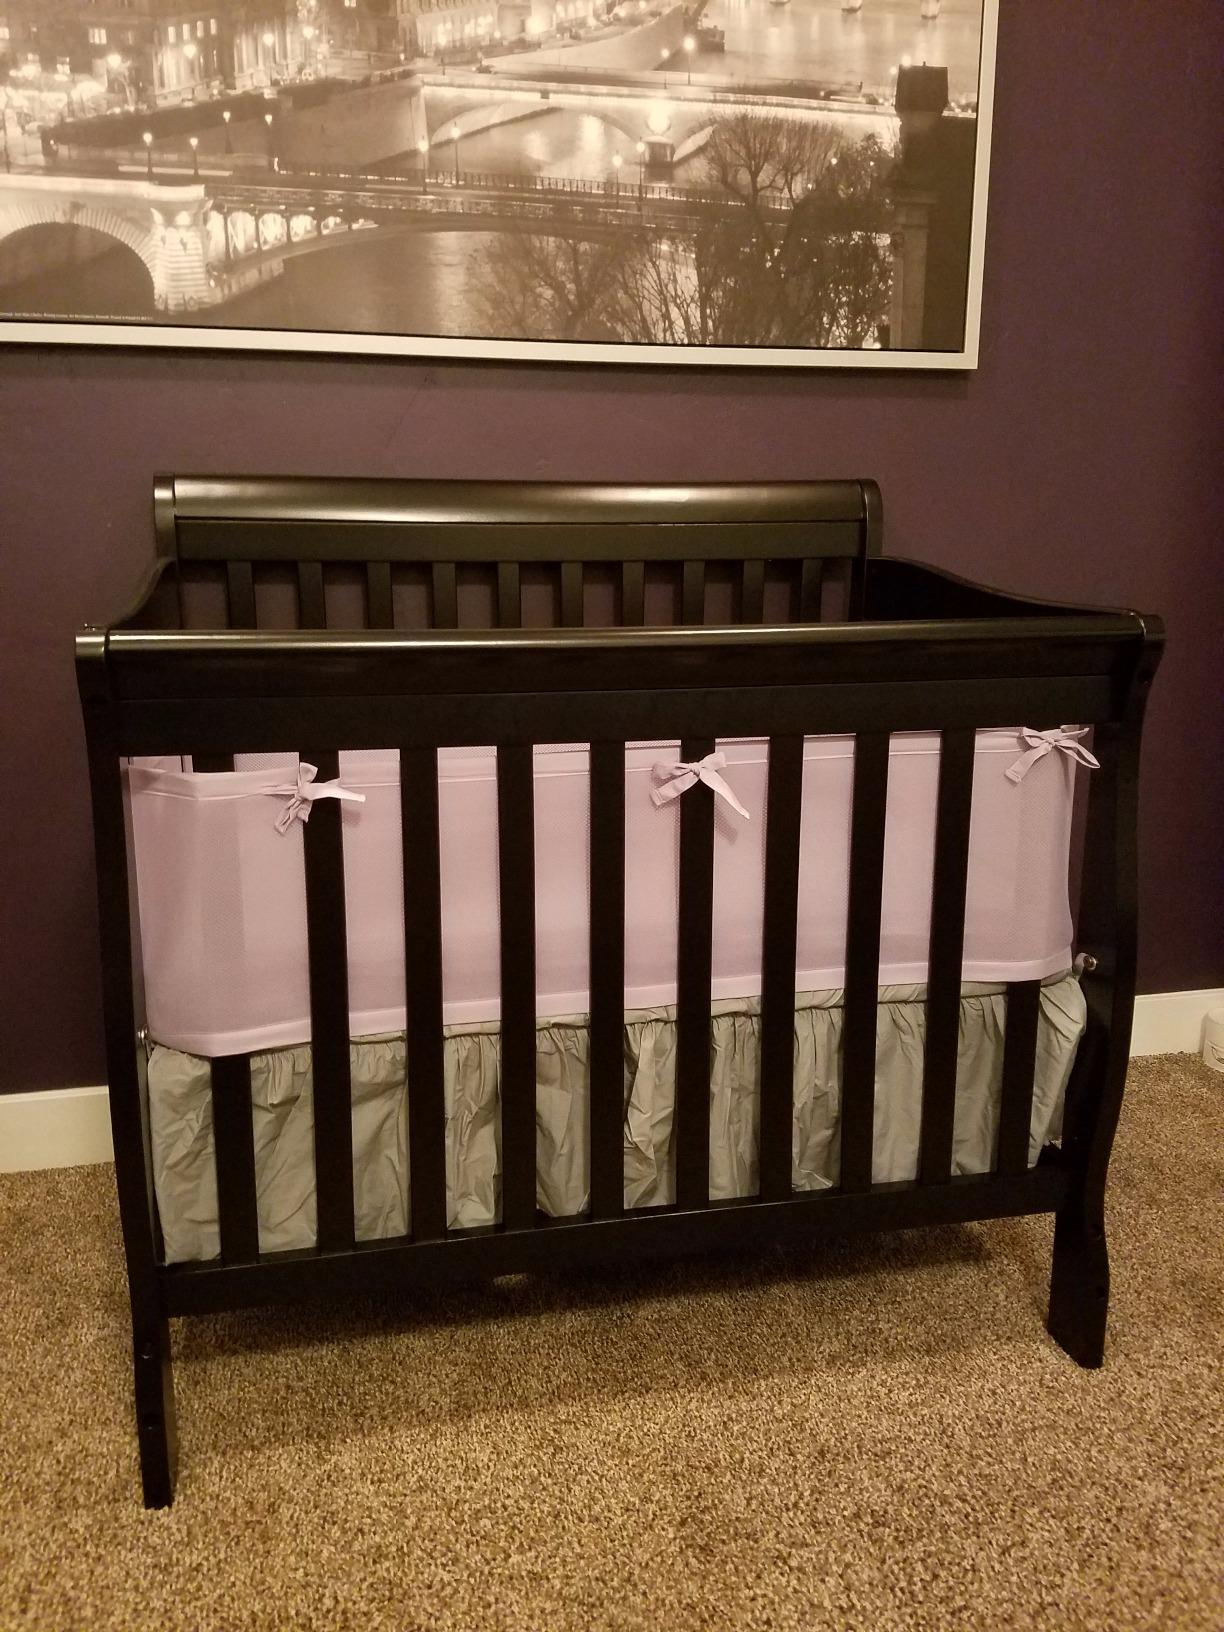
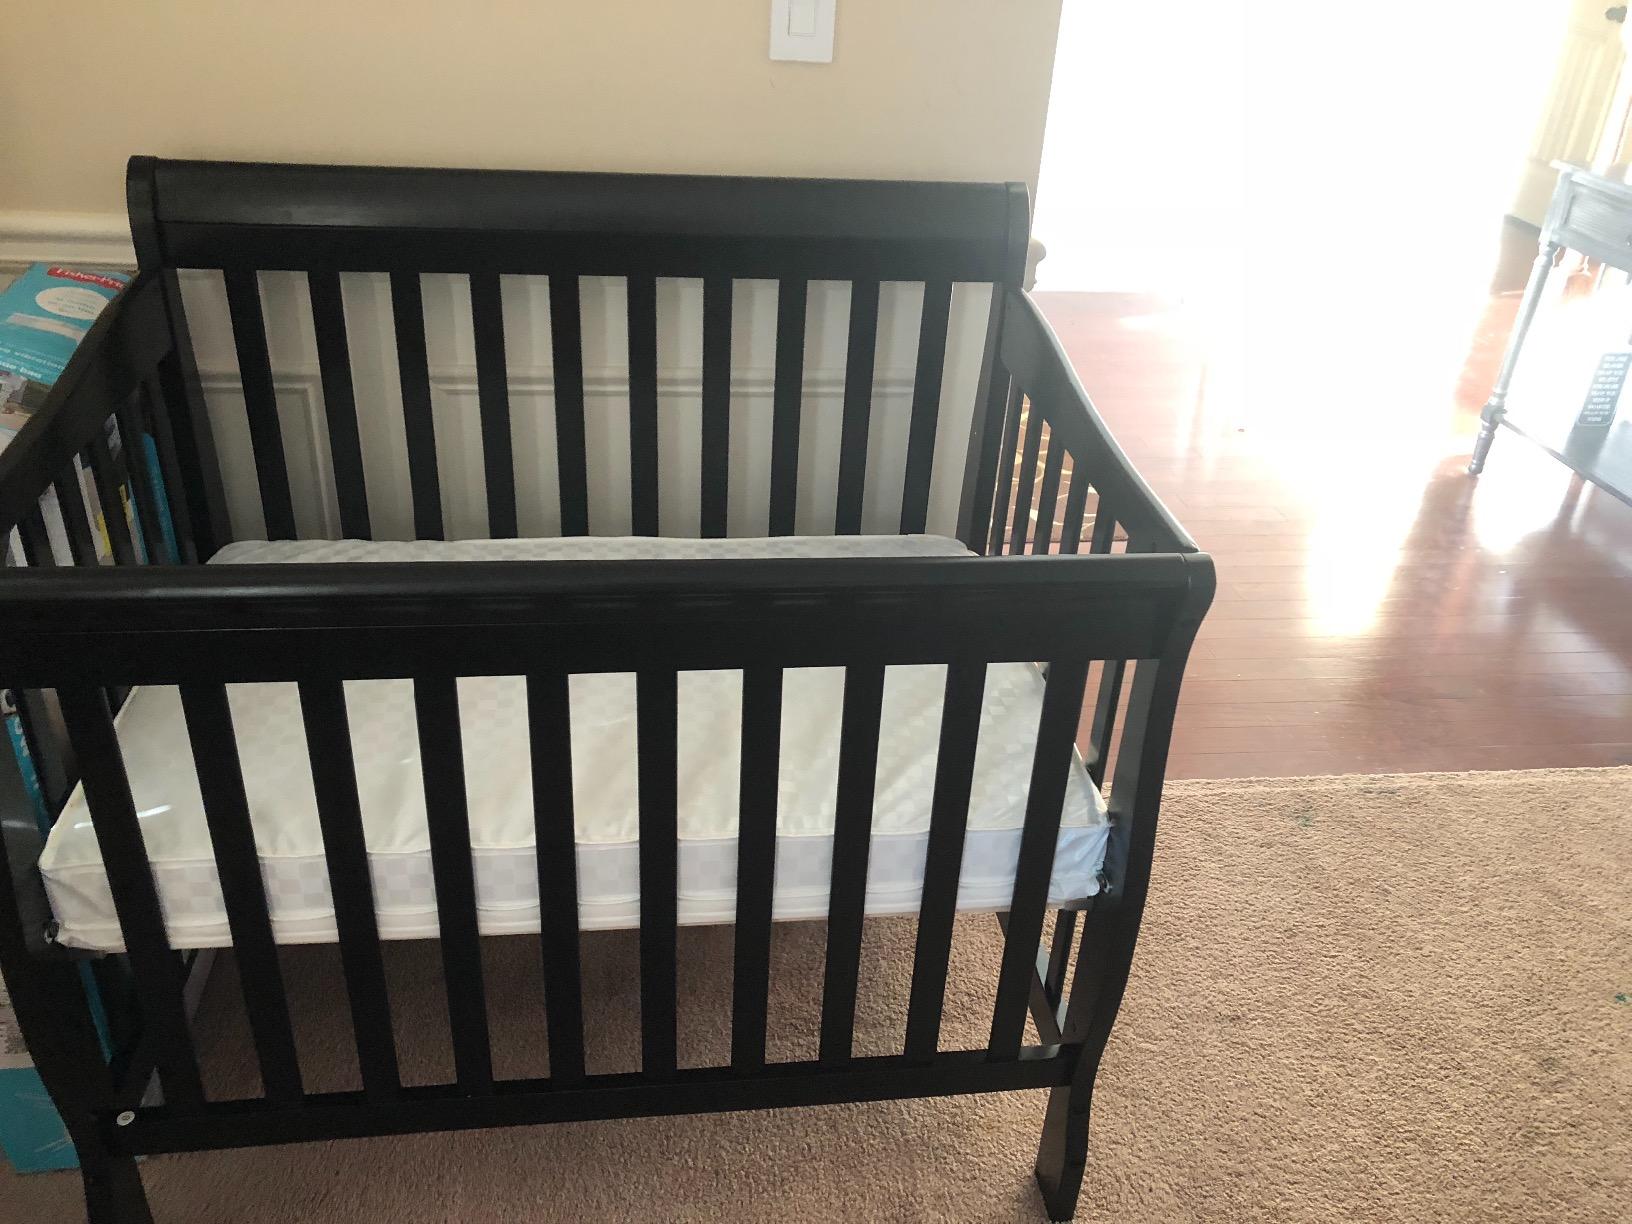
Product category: products_crib
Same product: yes